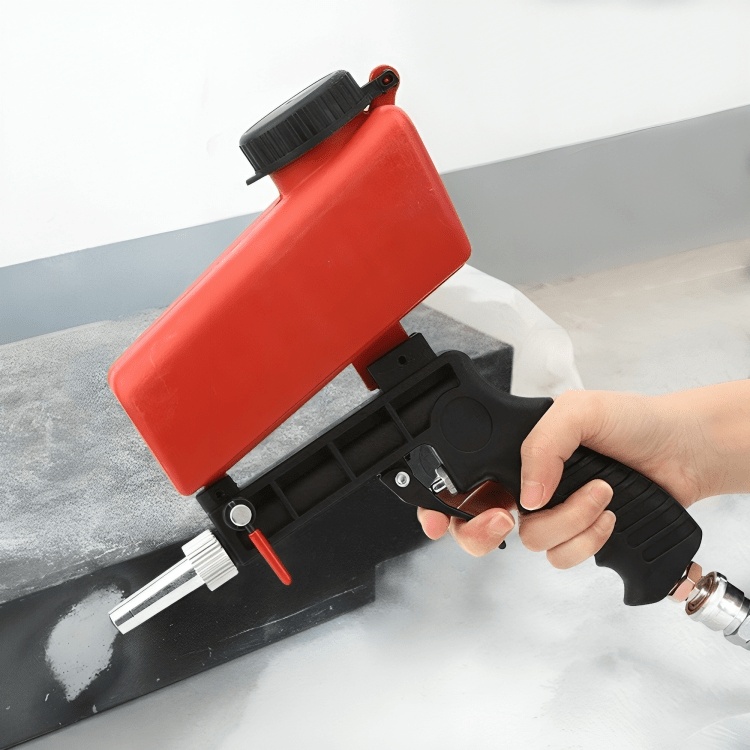
PowerJet™ | Redécouvrez la puissance du nettoyage
Marre de la rouille et de la peinture tenace? Découvrez le PowerJet™—la solution idéale pour un nettoyage sans effort. Éliminez la rouille et la peinture en un rien de temps. Gagnez du temps et de l'énergie avec cet outil puissant. Pourquoi des centaines de clients adorent notre PowerJet™ Polissage de surface sans effort : Obtenez des résultats impeccables sans fatigue. Nettoyage rapide : Fini les méthodes traditionnelles, le PowerJet™ agit efficacement. Buse puissante : Garantit un nettoyage en profondeur pour tous les types de surfaces. Construction robuste : Conçu pour résister à un usage intensif et prolongé. SPÉCIFICATIONS Consommation d'air : 7.0cfm Capacité du réservoir : 21lbs Tuyau d'aspiration : 1/4 pouce Pression : 90psi Diamètre extérieur : 11,5 mm / 0,45 pouce Poids de l'article : 632g / 1,39lb
Brand: Madeluxe
Category: Hardware > Tools > Abrasive Blasters > Pressure Blasters